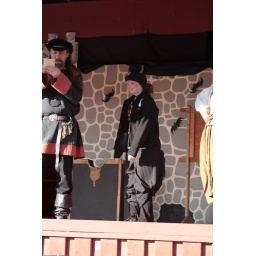
Kendra has to face public humiliation by mooing like a cow as her sentence for &amp;quot;excessive jubilation&amp;quot;